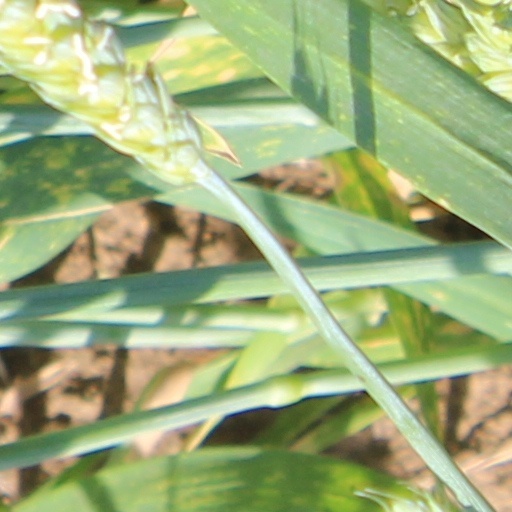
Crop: wheat